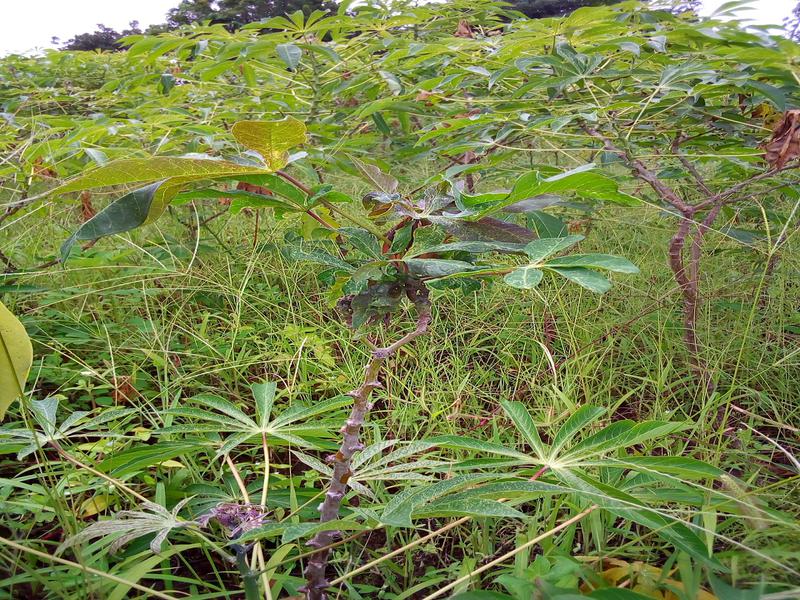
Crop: cassava
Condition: green_mottle